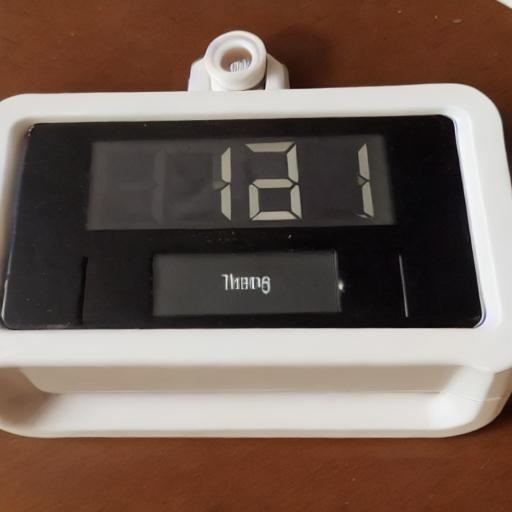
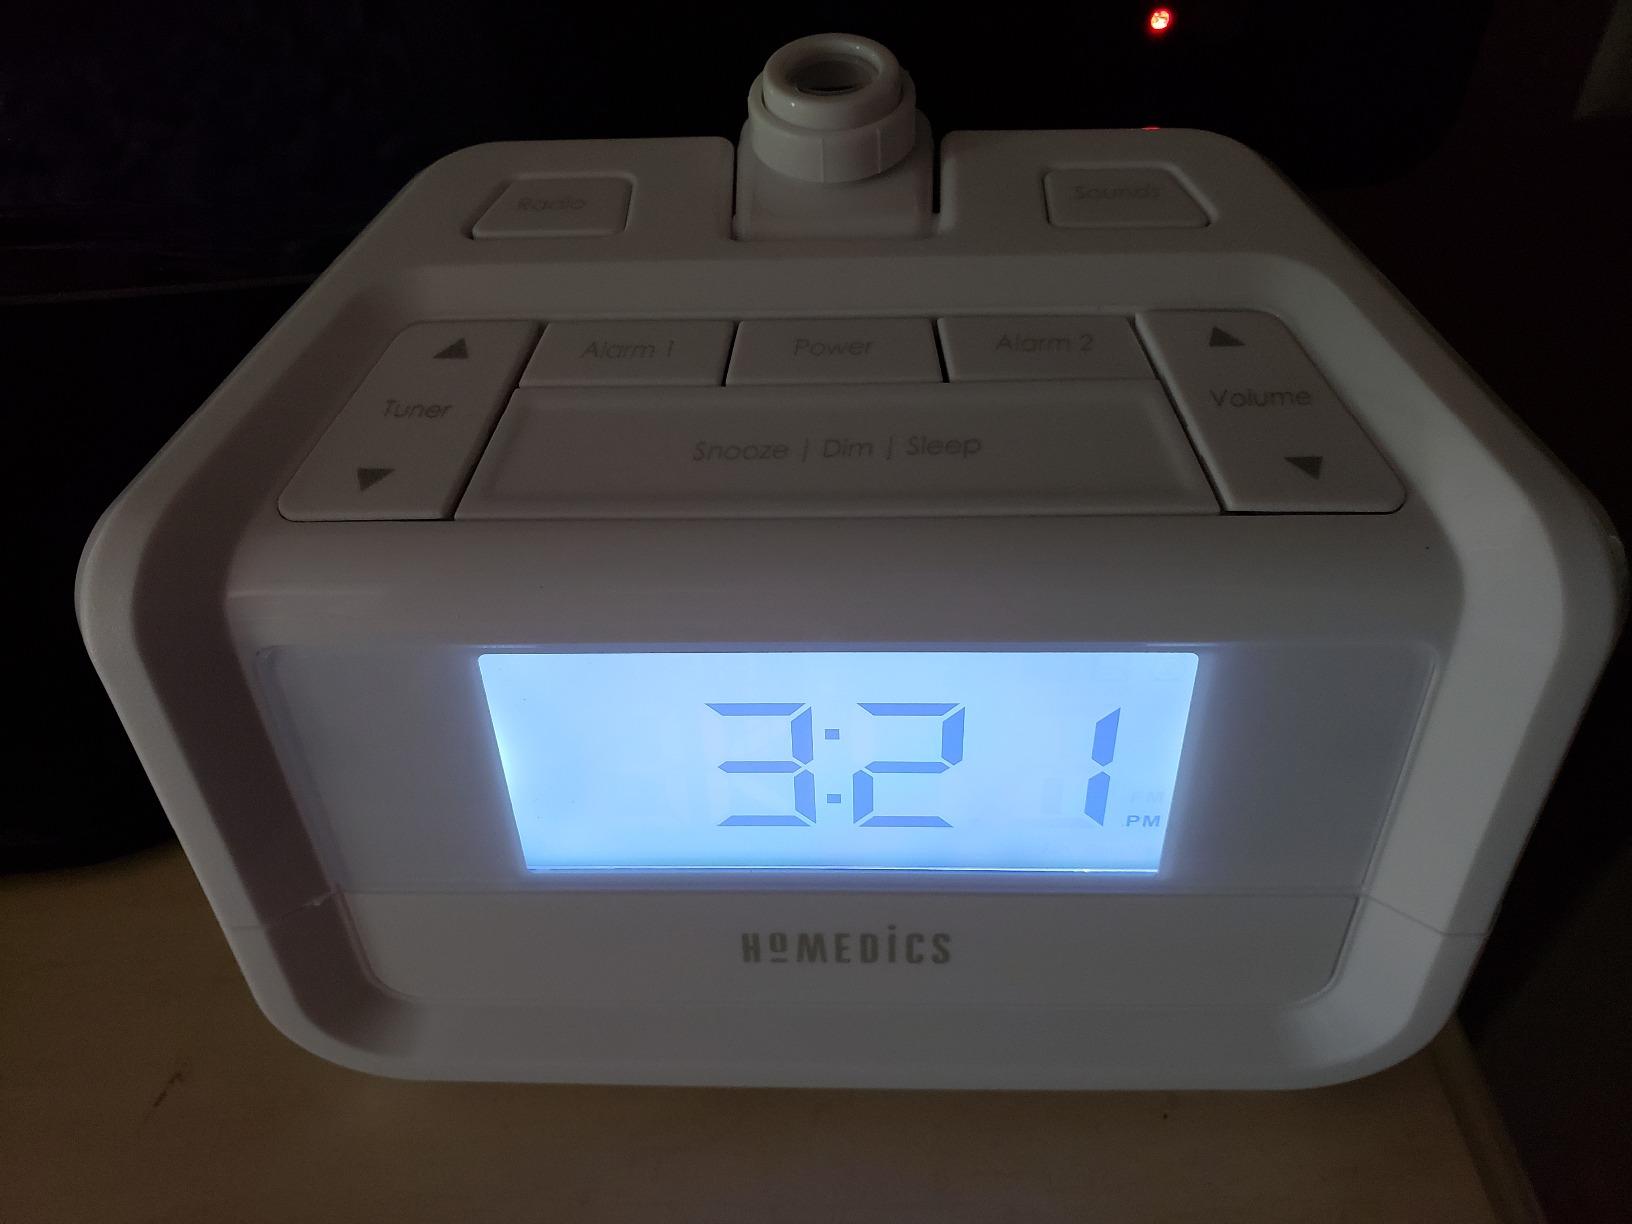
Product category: clock
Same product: no